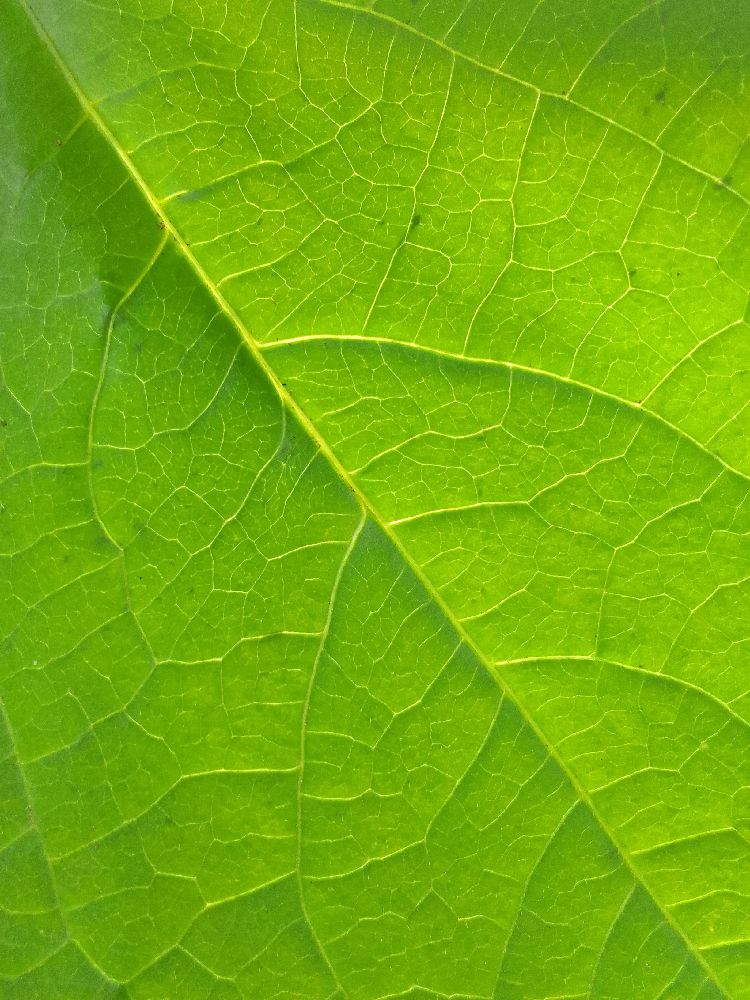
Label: healthy